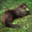
Label: otter